Ora Mae Lewis Martin

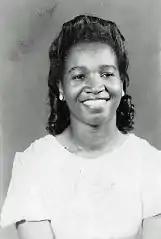

Martin née Lewis was born in New Orleans, Louisiana on March 29, 1918. Her writing career started at the age of nine when a short story she wrote, "The First Christmas," was published in the New Orleans Times-Picayune.